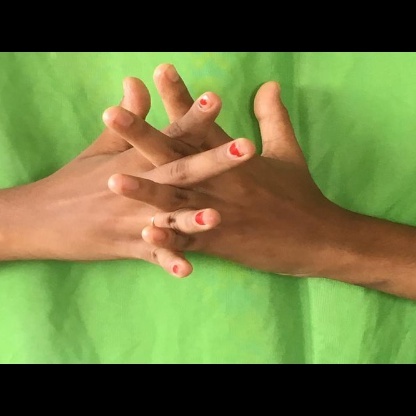
Mudra: Karkatta